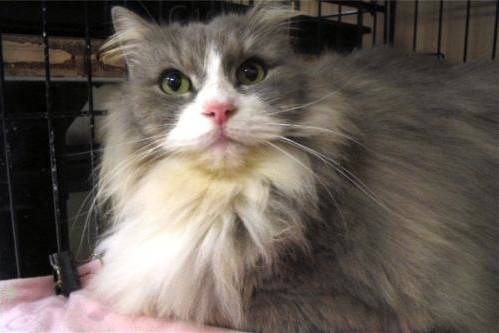
Label: cat